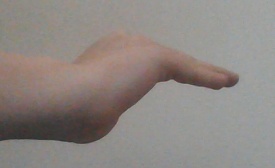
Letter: haa